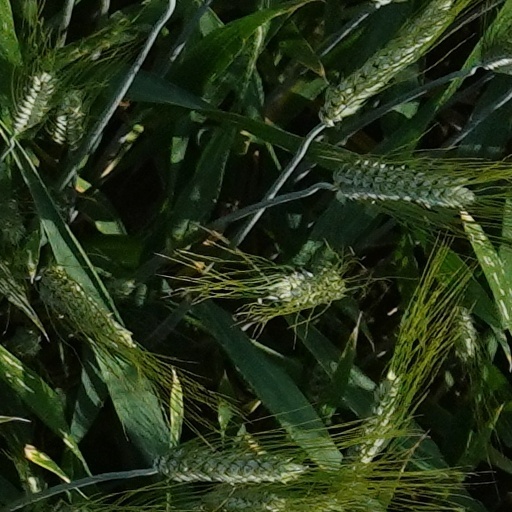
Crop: wheat